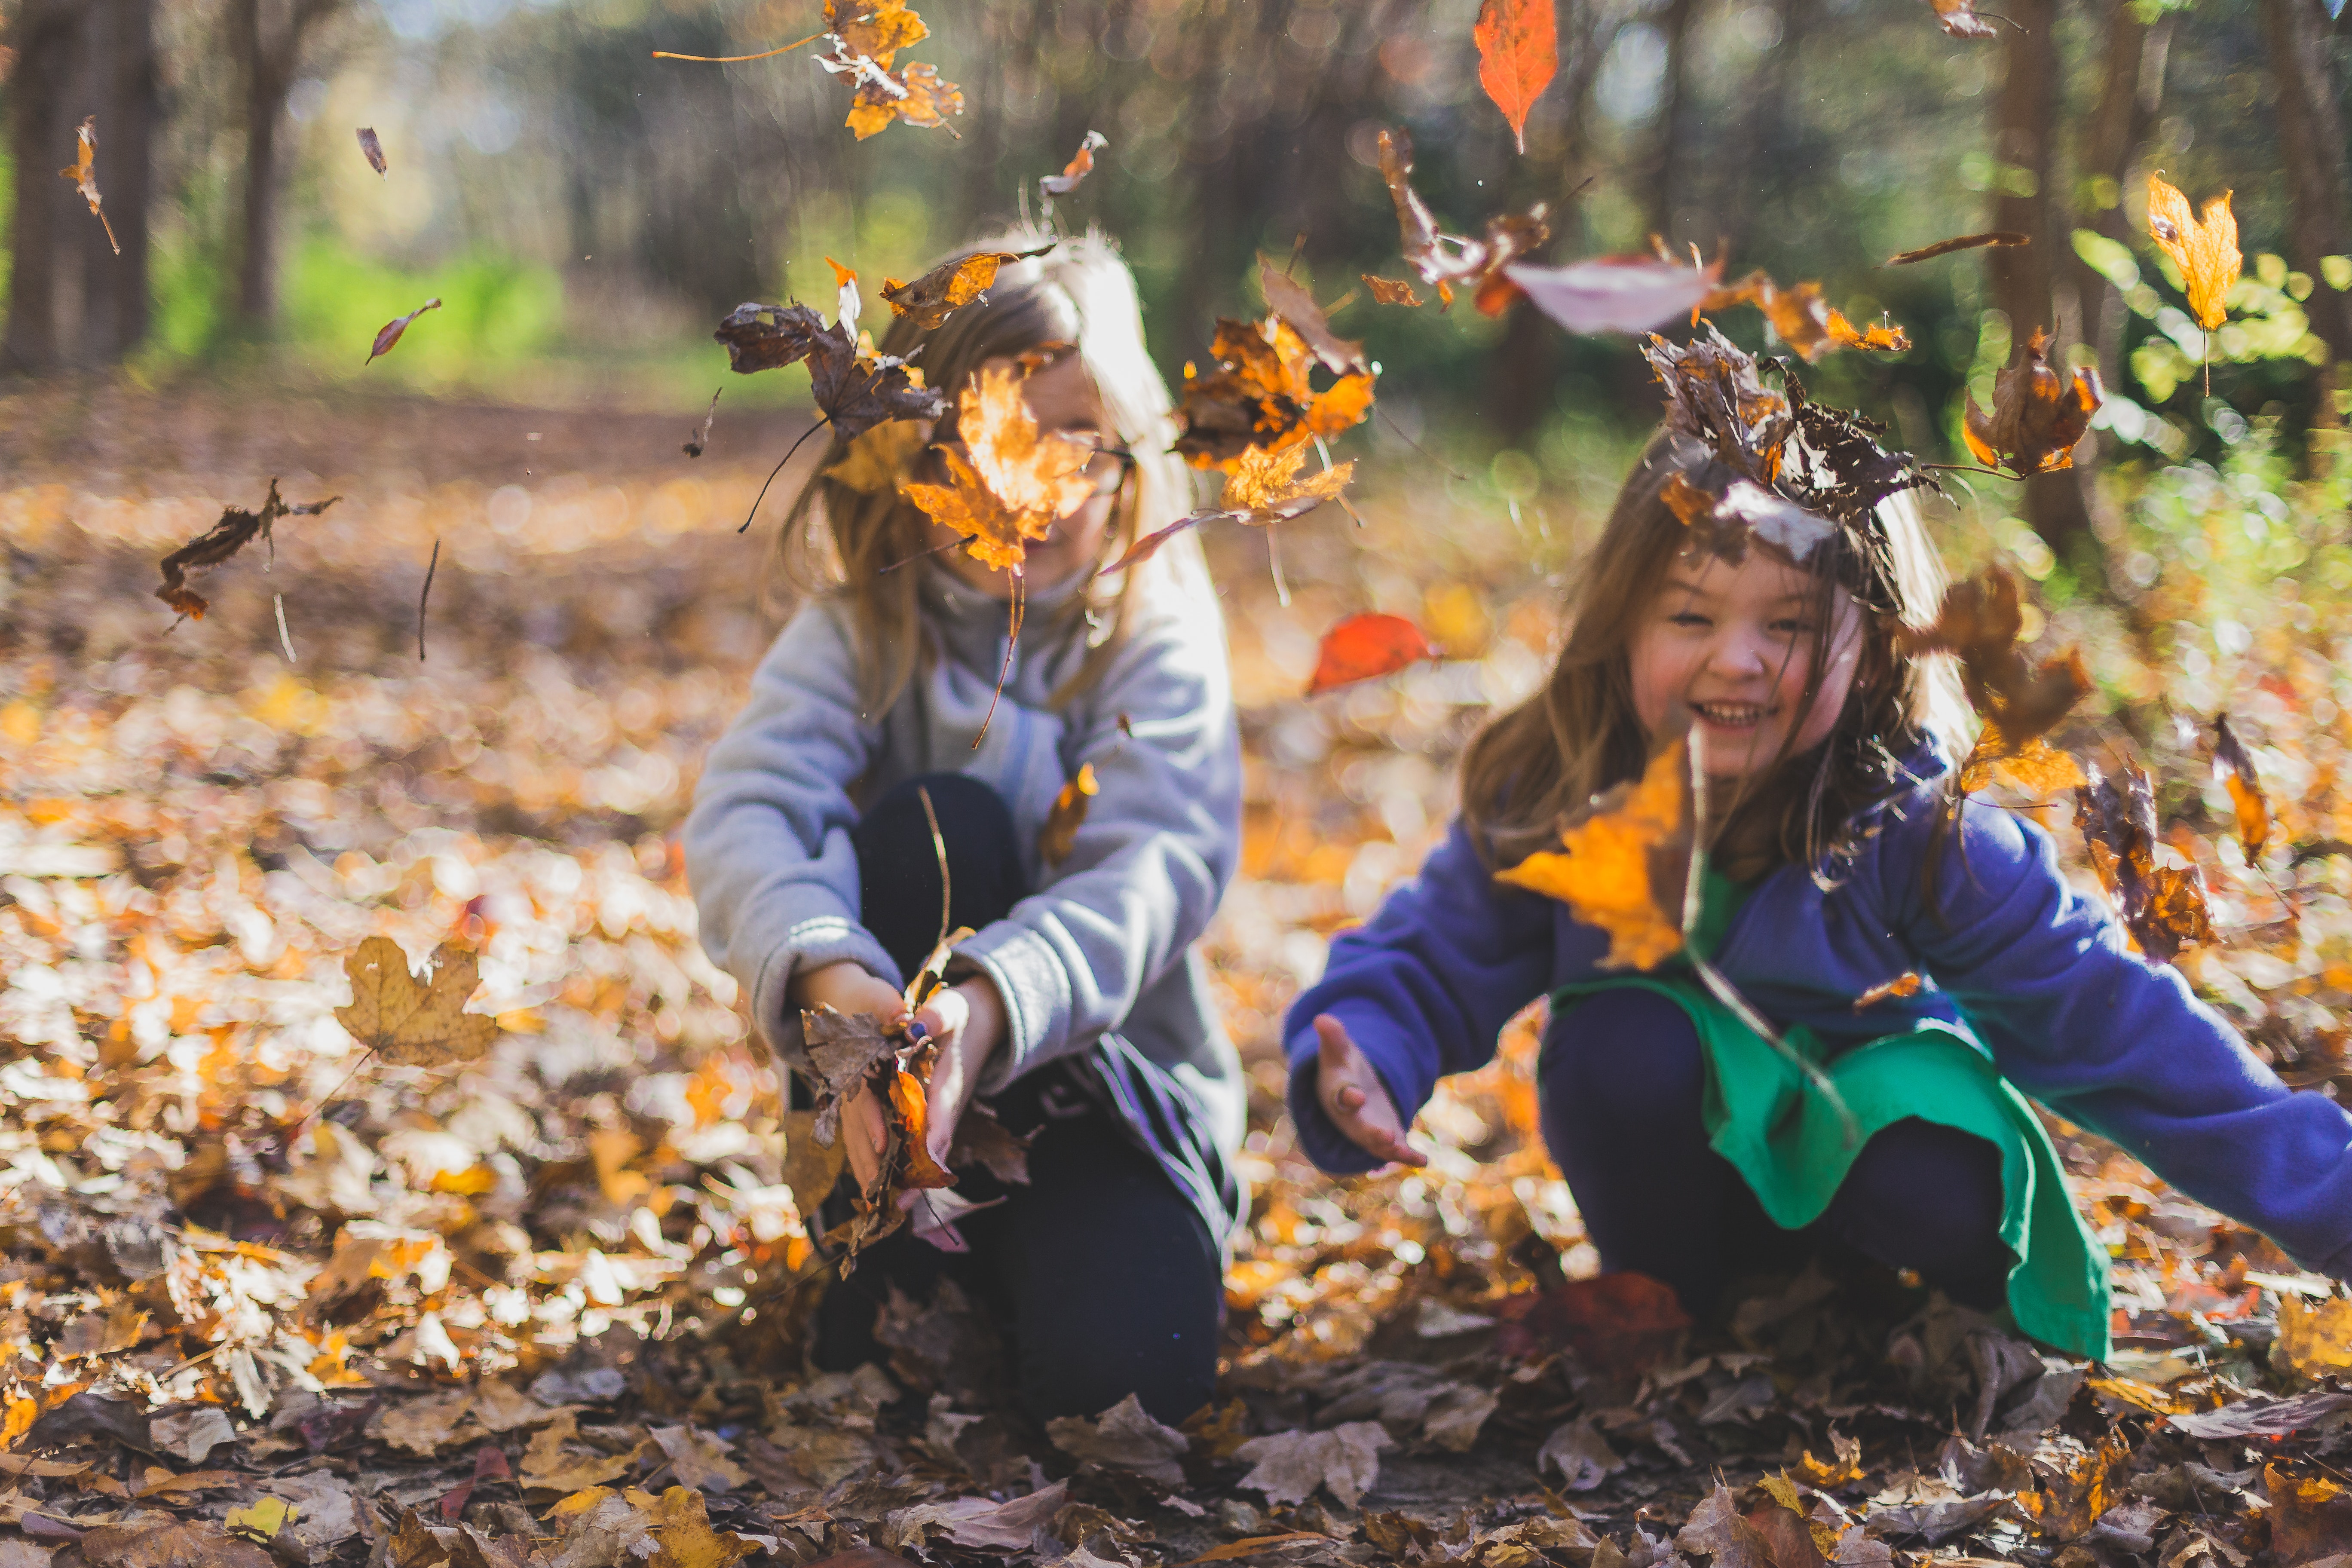
People in nature, leaf, autumn, tree, deciduous, yellow, photography, smile, sunlight, woodland, happy, photo shoot, forest, plant, child